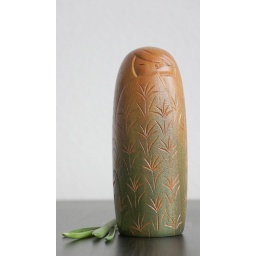
Beautiful kokeshi girl in green kimono from Usaburo kokeshi